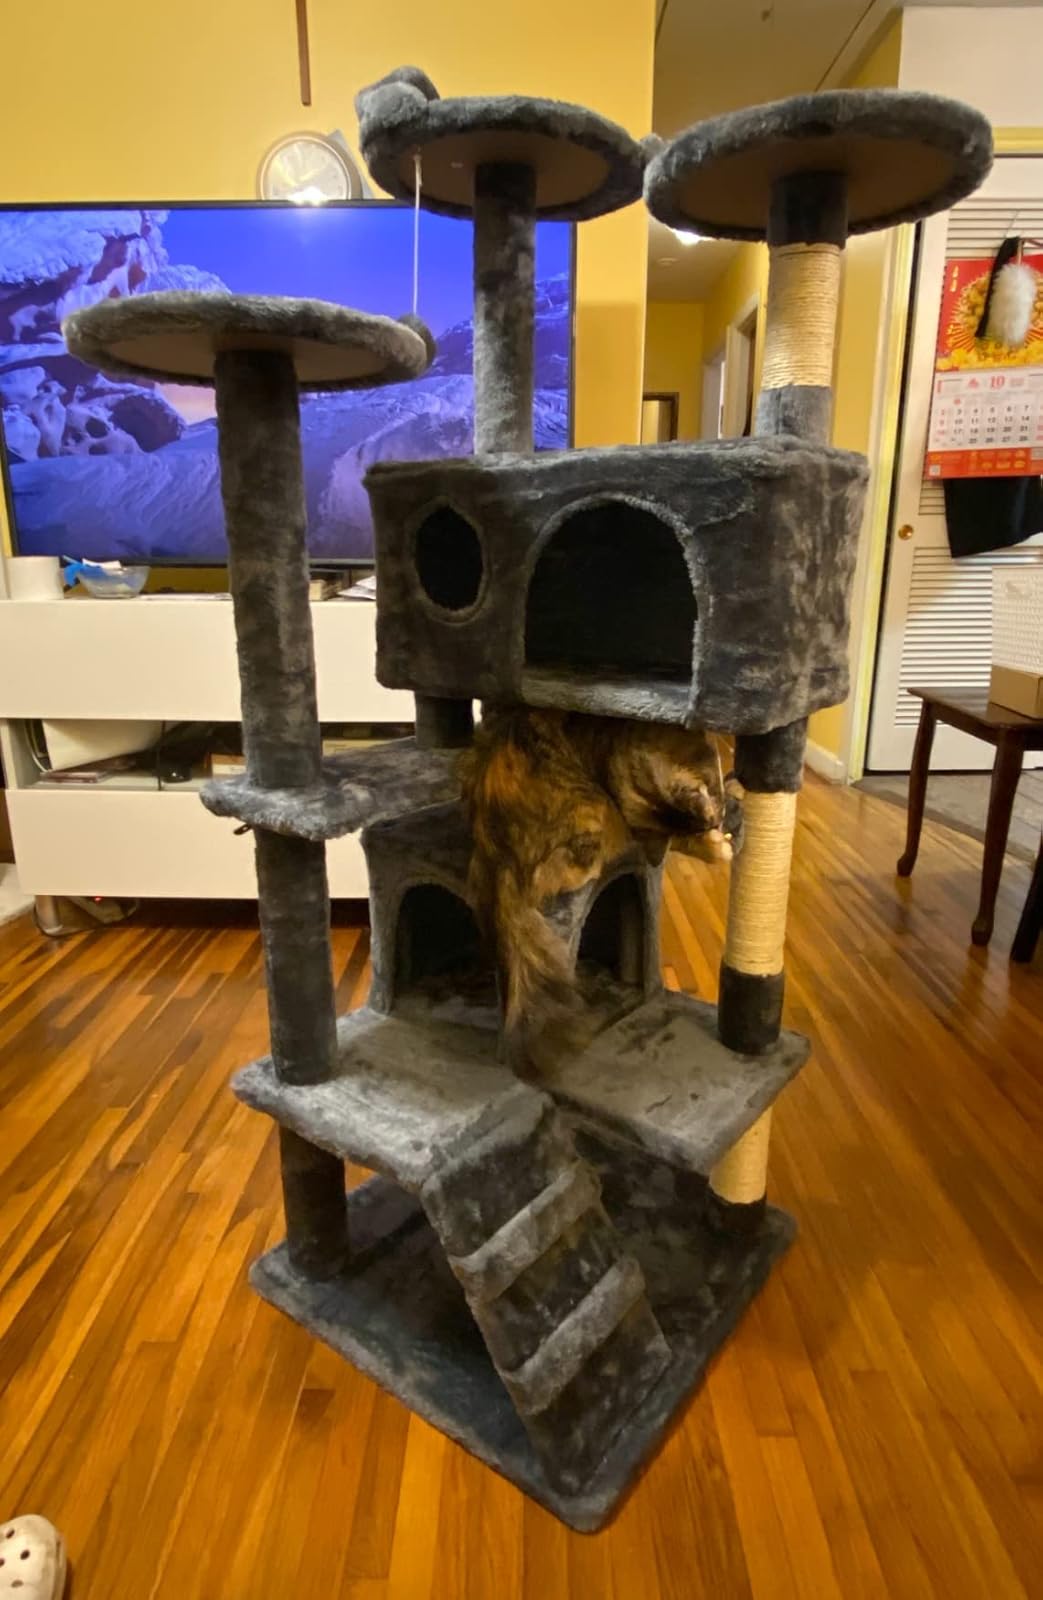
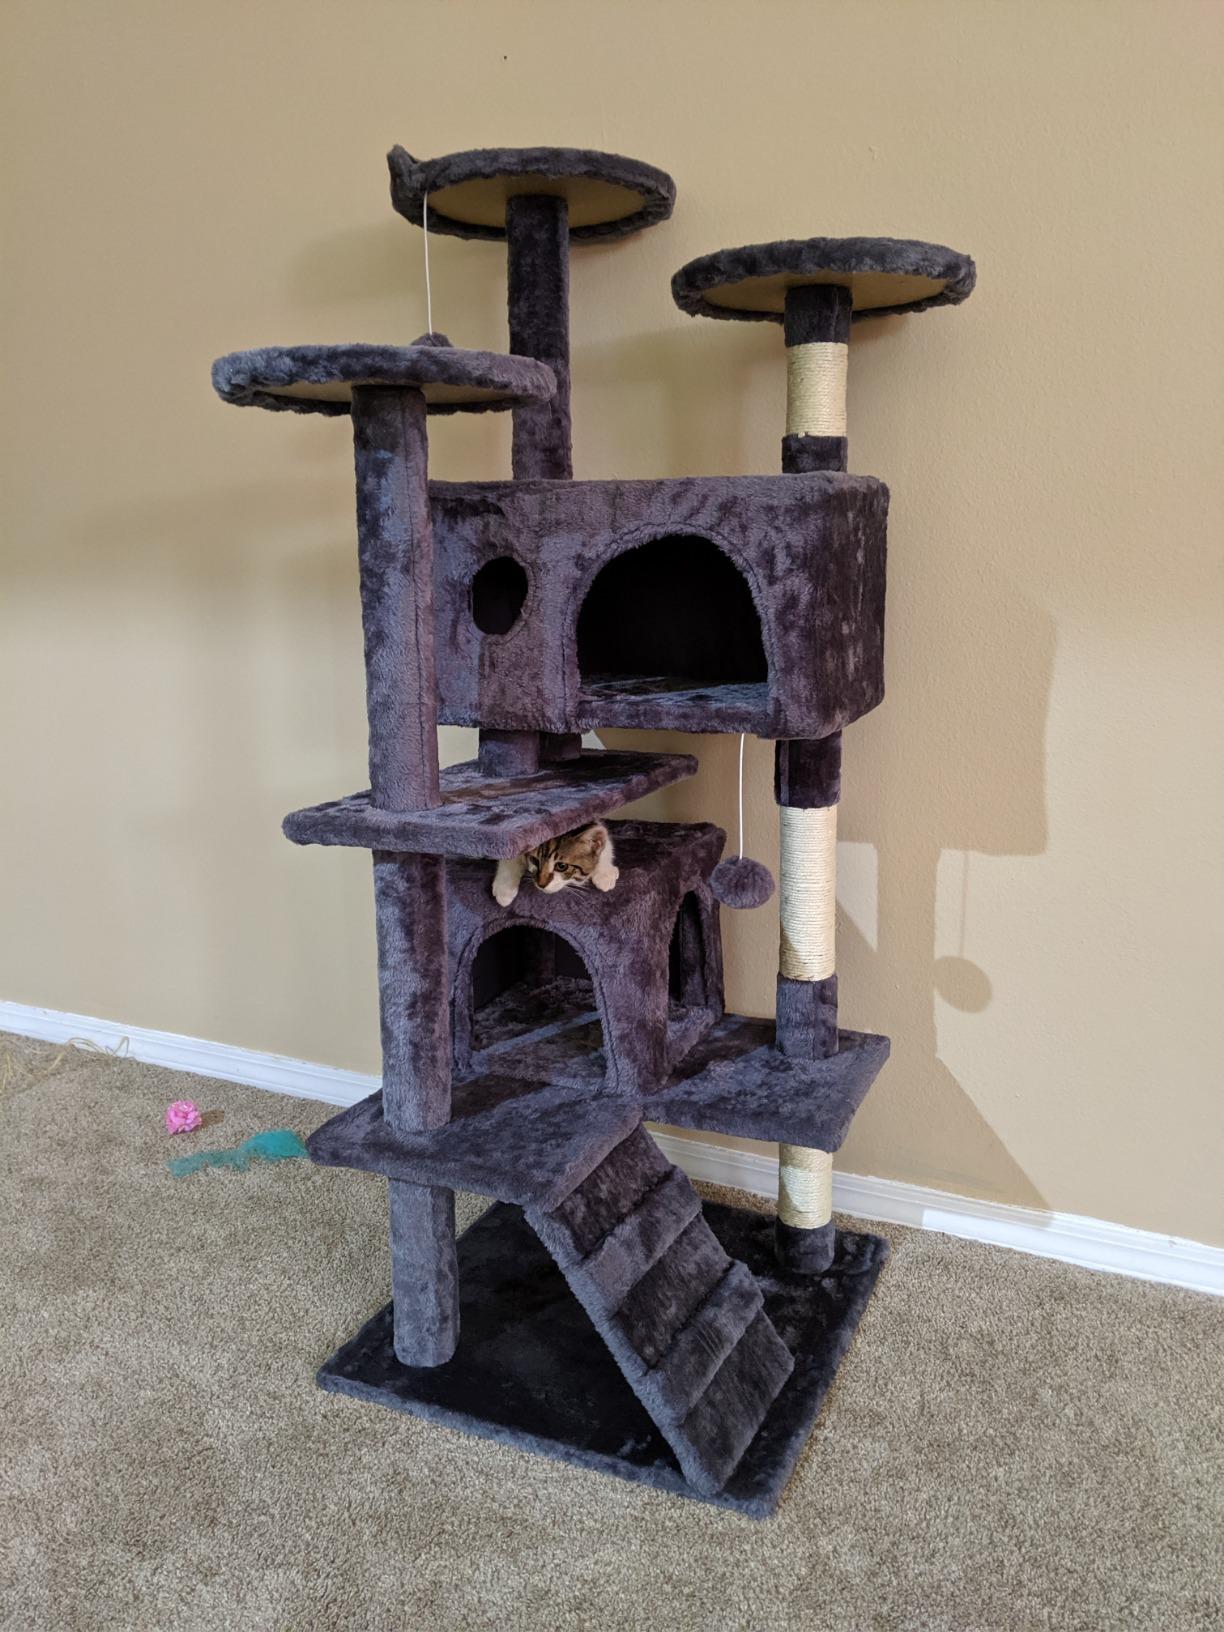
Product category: items_cat tree
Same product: yes